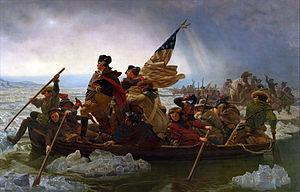
Cet article développe l'histoire du New Jersey, l'un des États des États-Unis.
La révolution américaine est la période de bouleversements politiques qui eurent lieu pendant la seconde moitié du XVIIIᵉ siècle et durant laquelle les Treize colonies d'Amérique du Nord se sont unies pour se libérer de l'Empire britannique, et devenir les États-Unis d'Amérique.
George Washington, né le 22 février 1732 à Pope's Creek et mort le 14 décembre 1799 à Mount Vernon, est un homme d'État américain, chef d’État-major de l’Armée continentale pendant la guerre d’indépendance entre 1775 et 1783 et premier président des États-Unis, en fonction de 1789 à 1797.
L'américain Benjamin Franklin vient demander de l'aide à la France contre les Britanniques.
La guerre d'indépendance des États-Unis, ou guerre d'indépendance américaine, ou pouvant être abrégée en « guerre d'Indépendance », opposa les Treize colonies d'Amérique du Nord au royaume de Grande-Bretagne, de 1775 à 1783.
L'Histoire du Delaware est celle d'une implantation très ancienne, bénéficiant d'un littoral portuaire avantageux, très disputé entre suédois, anglais et hollandais, et qui profitera au XIXᵉ siècle d'un développement industriel rapide.
Cette page concerne des événements d'actualité qui se sont produits durant l'année 1776 du calendrier grégorien aux États-Unis.
Ce que l'histoire de l'art appelle l'École de peinture de Düsseldorf est un groupe de peintres du XIXᵉ siècle formés à l'Académie des beaux-arts de Düsseldorf, qui y ont enseigné, de professeurs qui y ont suivi des leçons privées ou qui ont travaillé dans l'environnement proche de l'Académie.
La bataille de Trenton se déroula le 26 décembre 1776, lors de la guerre d'indépendance des États-Unis après la célèbre traversée du Delaware par Washington. Le général George Washington conduisit l'armée continentale à travers la rivière pour surprendre et éliminer la garnison allemande mercenaire des Britanniques à Trenton. Cette écrasante victoire permit de ménager l'armée continentale et de la mettre en bonne posture pour la bataille de Princeton qui eut lieu la semaine suivante.
Le Metropolitan Museum of Art de New York est l'un des plus grands musées d'art au monde. Ouvert au public depuis le 20 février 1872, il est situé dans l'arrondissement de Manhattan, du côté de Central Park sur la Cinquième Avenue et à la hauteur de la 82ᵉ rue. Le musée comprend également un autre bâtiment, The Cloisters, à l'extrémité nord de l'île, dans Fort Tryon Park. Cette annexe présente des œuvres d'art médiéval et des reconstitutions de cloîtres européens. Les collections du Met comptent plus de deux millions d'œuvres d'art provenant du monde entier et représentant une gamme d'objets très divers. Les premières pièces furent apportées par les fondateurs puis des dons et des legs de grands collectionneurs ainsi que les diverses politiques d'acquisition menées par les directeurs successifs. Les visiteurs peuvent ainsi admirer des trésors de l'Antiquité, tels que ceux exposés dans ses galeries grecques et chypriotes, en passant par des toiles et des sculptures de tous les grands maîtres européens, jusqu'à une large collection d'art américain.
La Delaware est un fleuve du nord-est des États-Unis qui se jette dans l'océan Atlantique au travers de la baie du Delaware. Sa longueur totale de la source de son plus long bras jusqu'aux Delaware Capes marquant la fin de la baie est de 660 km, 579 km en ne prenant pas en compte la baie.